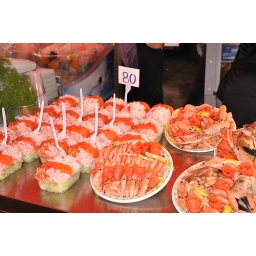
raw fish in the Bergen fish market